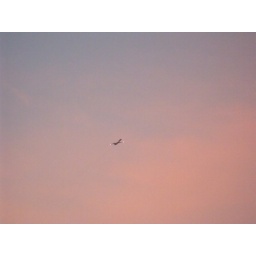
airplane in the pink sky